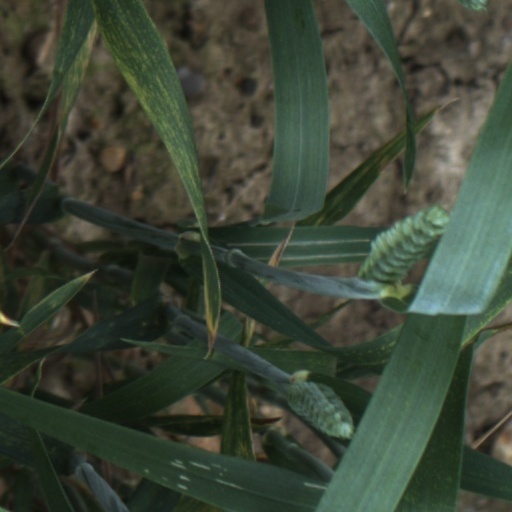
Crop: wheat